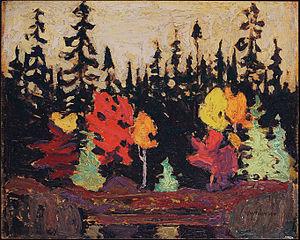
La peinture canadienne affiche une histoire récente car la constitution du Canada date de 1867 et les peintres antécédents à cette date sont soit anglais, soit français des colonies britanniques.